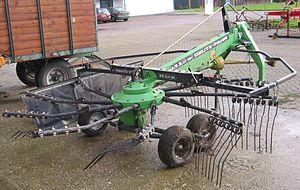
Le râteau à foin, simple outil à main, véhicule hippomobile ou appareil tracté, sert à râteler le foin après le fauchage et le fanage, c'est-à-dire à le rassembler en petits tas, meulons ou andains.
Un andaineur, râteau-andaineur ou une andaineuse, est une machine agricole qui sert à mettre en andain, à andainer, le foin, l'herbe à ensilage, les fanes, ou des débris végétaux la paille. L'utilisation de cette machine remonte à l'époque des débuts de la mécanisation agricole pendant la seconde révolution industrielle. L'andaineur était alors tracté par les animaux de trait. Aujourd'hui il est généralement entraîné par un tracteur agricole. La mise en andains s'appelle l'andainage.